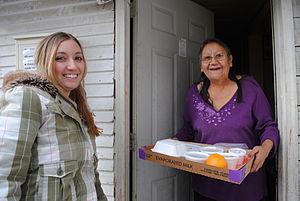
Au Québec, la Popote roulante est un service offert par des bénévoles aux personnes âgées, aux personnes en perte d'autonomie, temporaire ou permanente, aux malades chroniques et aux handicapés.